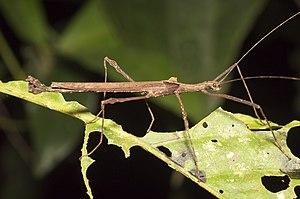
Le Musée des abeilles vivantes et Cité de la fourmi est un musée rural sur les abeilles, les fourmis et les phasmes situé au Faouët en Bretagne.